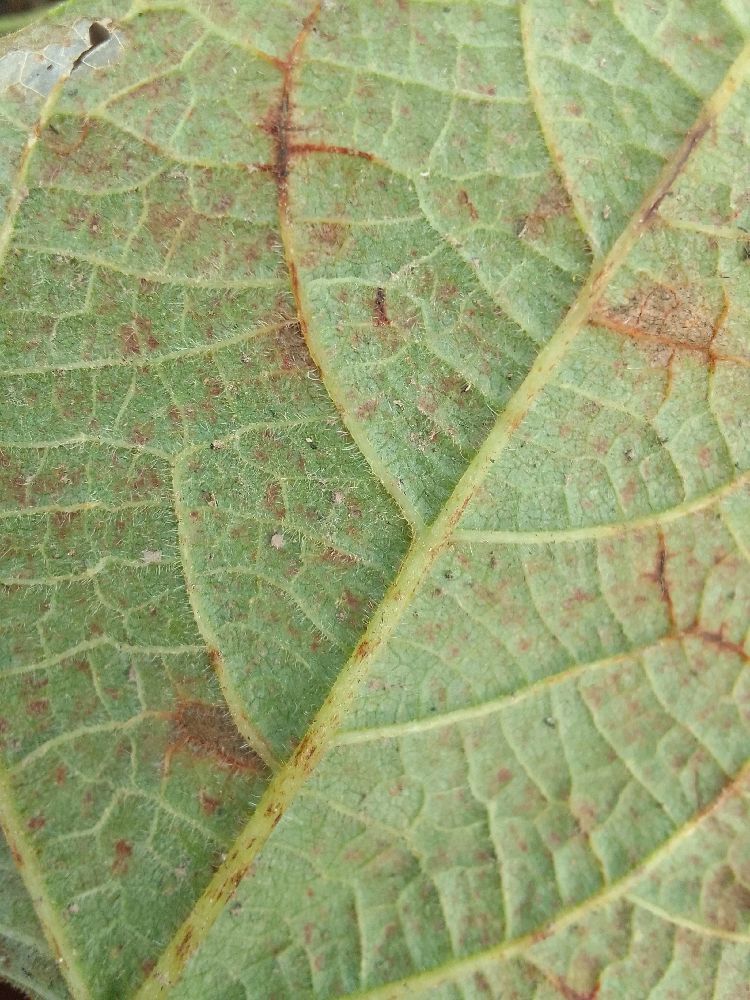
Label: anthracnose